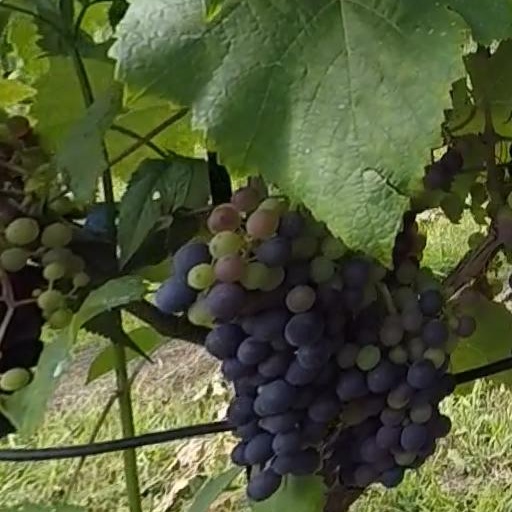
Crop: grape